S.U.C.C.E.S.S.

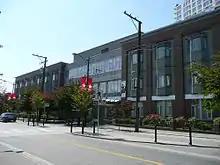
The S.U.C.C.E.S.S. Simon K.Y. Lee Seniors Care Home in Chinatown, Vancouver

The United Chinese Community Enrichment Services Society ( or 中僑/中侨 "Zhōng Qiáo") or S.U.C.C.E.S.S., is a Canadian social services organization headquartered in Vancouver, British Columbia.